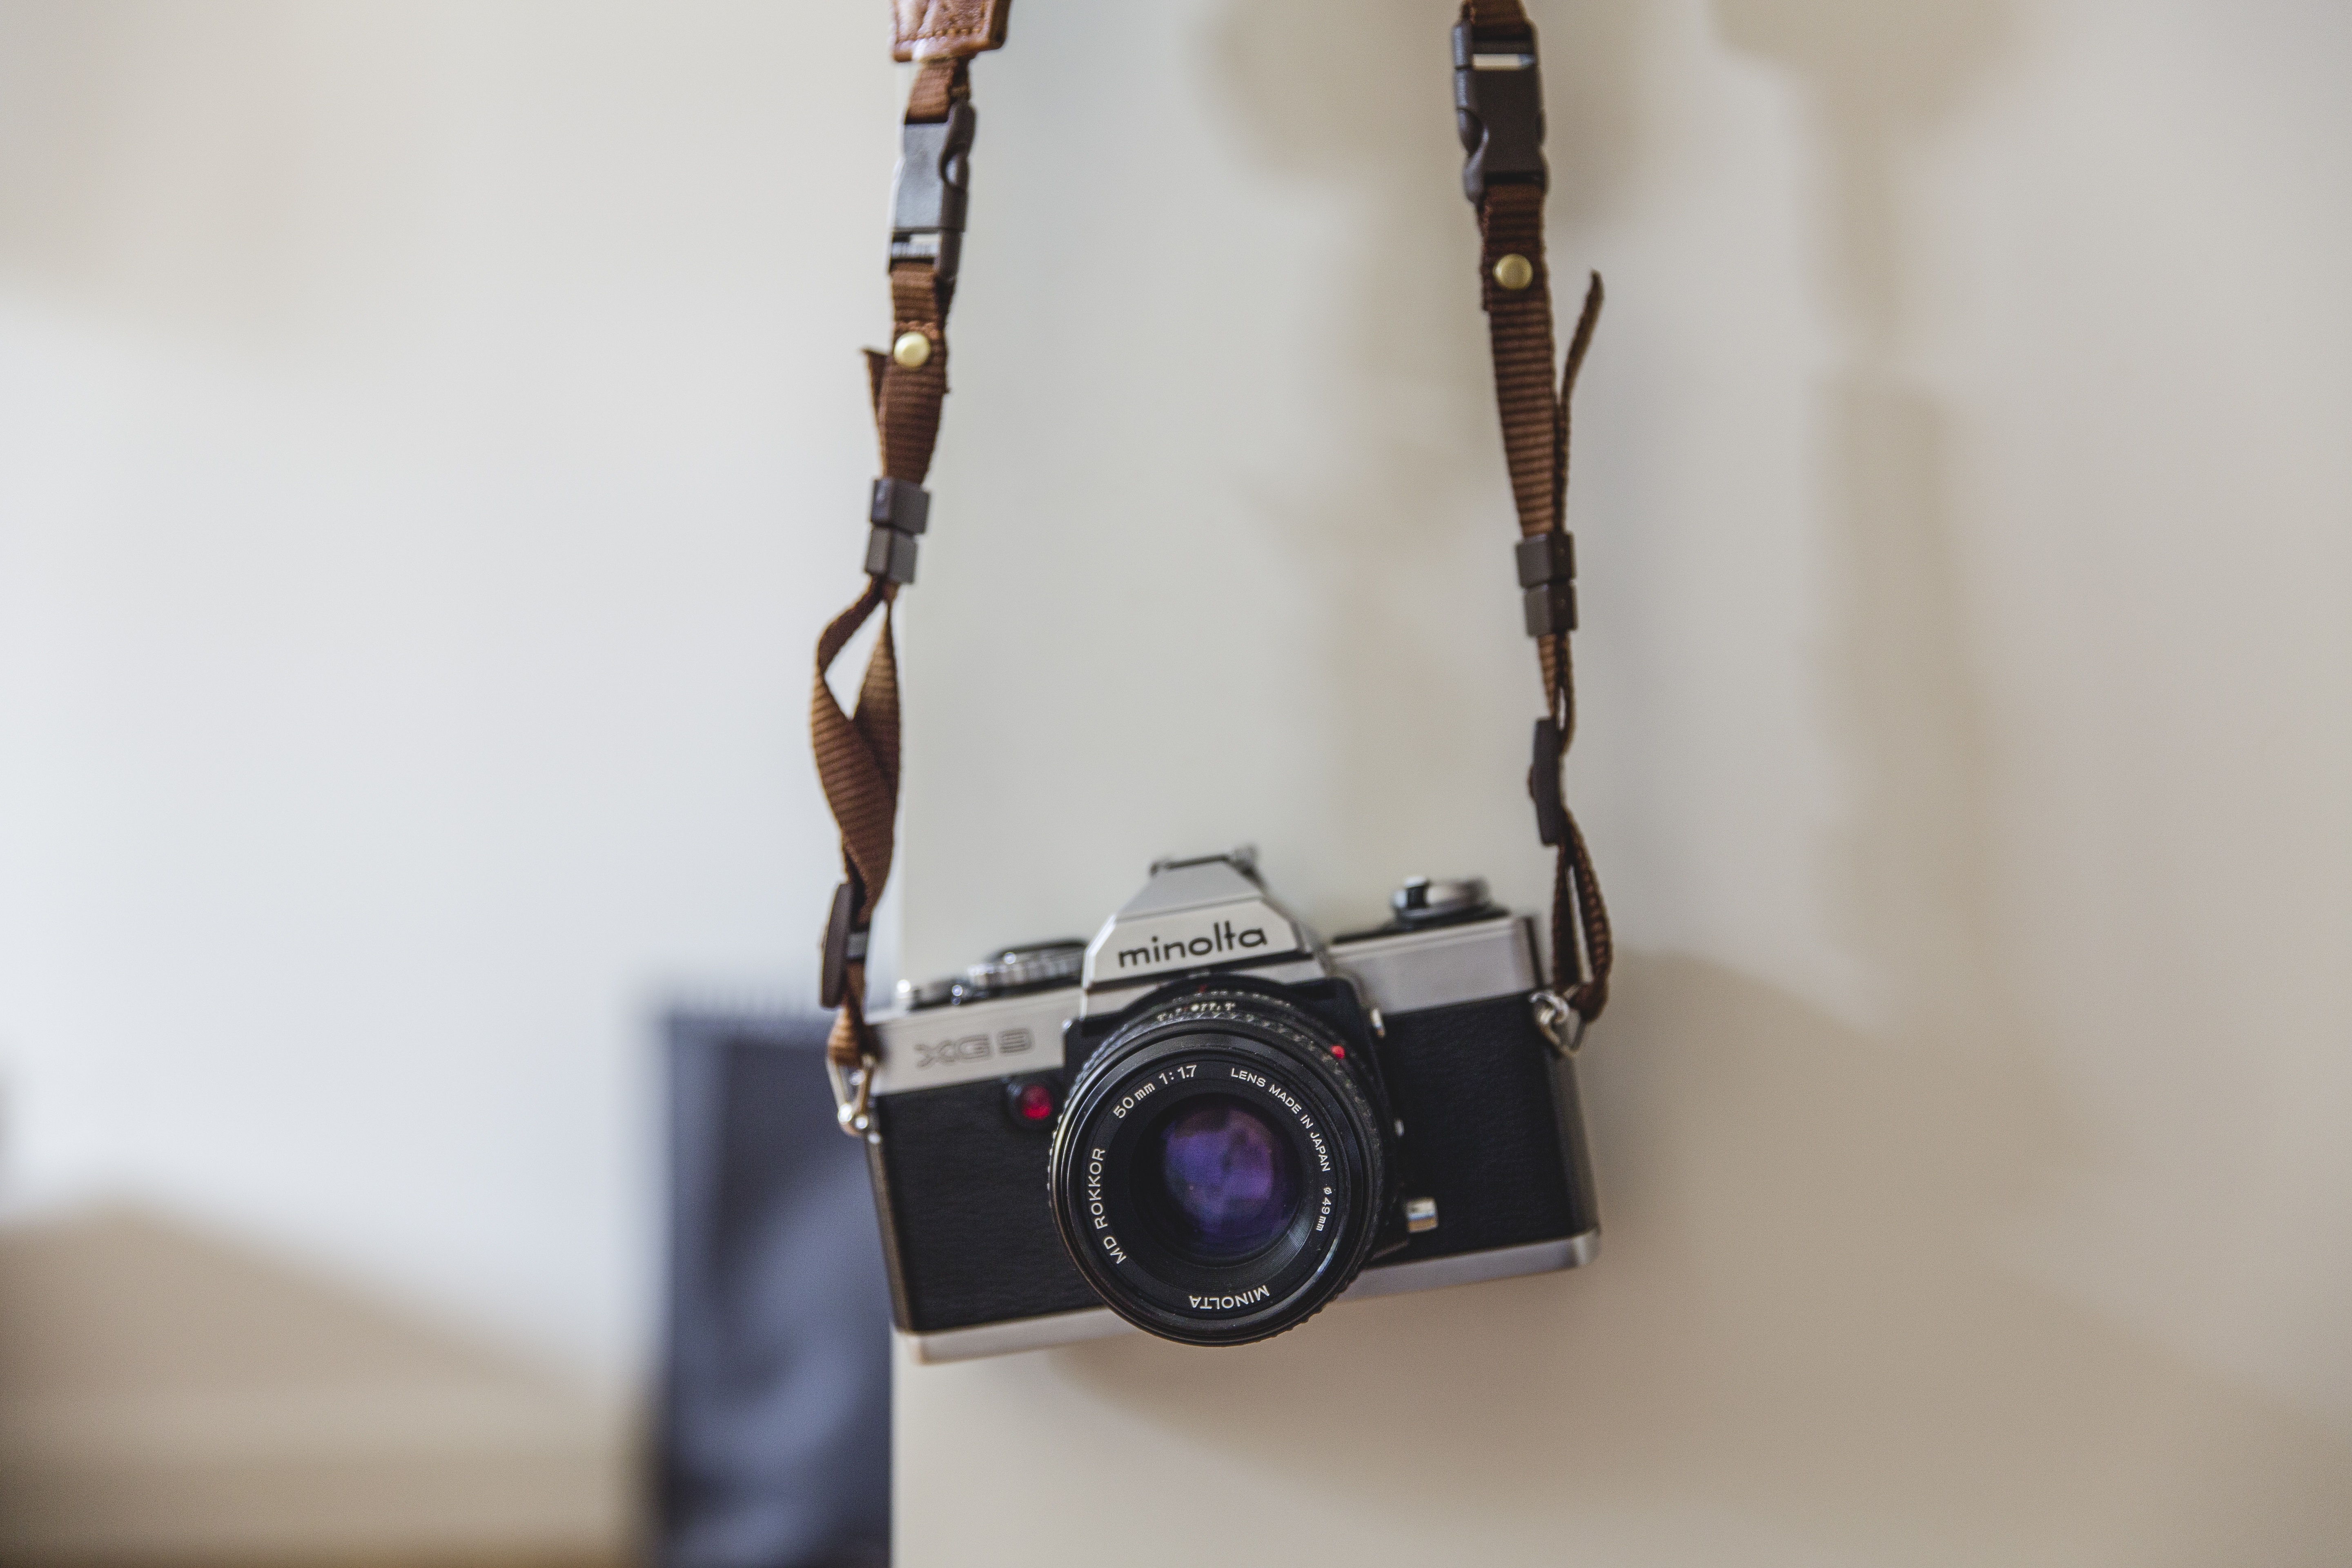
hand, creative, technology, camera, photography, vintage, photographer, antique, retro, urban, film, photo, analog, viewfinder, lens, metal, office, professional, profession, black, optics, shutter, hipster, housing, device, product, designer, exposure, chrome, focus, design, silver, 35mm, photograph, media, zoom, style, image, classic, body, aperture, elegance, individual, hip, optical, slr camera, neo urban, manually, photographicdesign, used look, instagramm